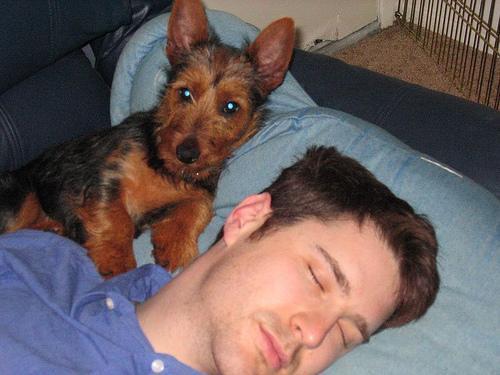
Australian_terrier